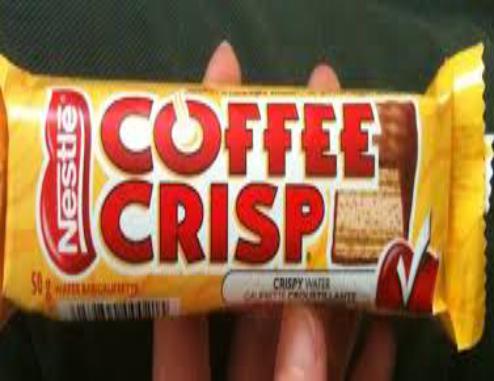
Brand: Coffee Crisp
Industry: Food